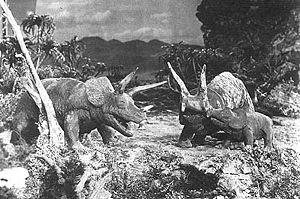
Le Monde perdu est un film américain de Harry O. Hoyt réalisé en 1925, adapté du livre de Arthur Conan Doyle, et dont les acteurs principaux sont Wallace Beery et Bessie Love…